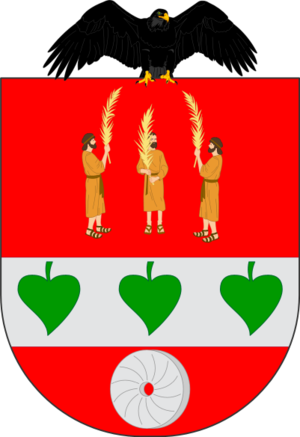
Ziortza-Bolibar en basque ou Cenarruza-Puebla de Bolíbar en espagnol est une commune de Biscaye dans la communauté autonome du Pays basque en Espagne.